Question: Please indicate a possible affordance area of sit_on_bicycle that can be used for sitting on
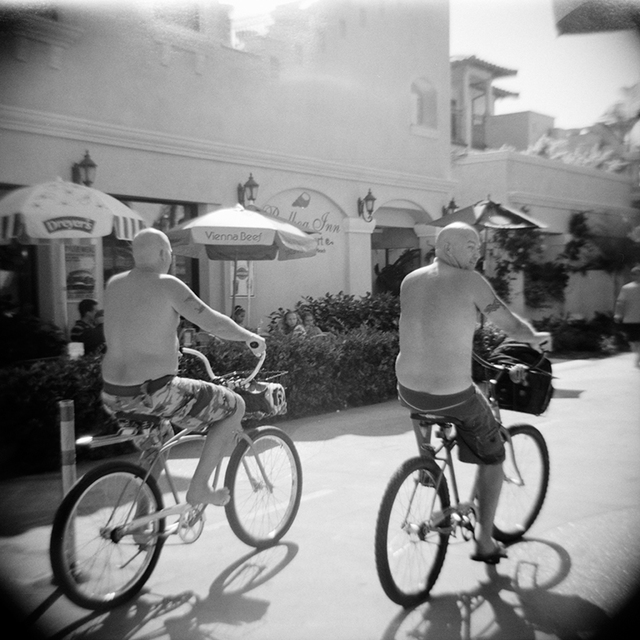
Answer: [408.917, 404.898, 459.152, 430.016]